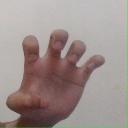
अक्षर: झ